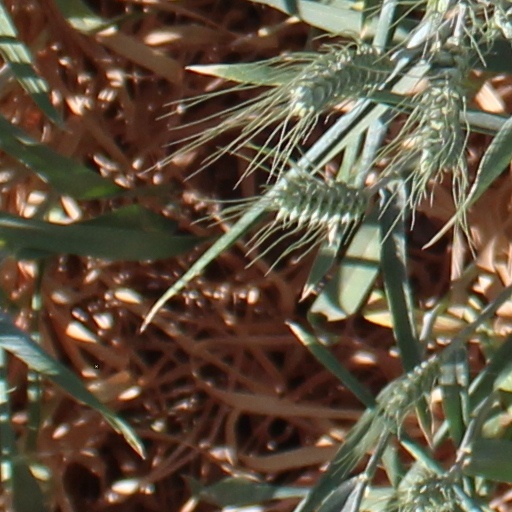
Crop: wheat